Canarsie, Brooklyn

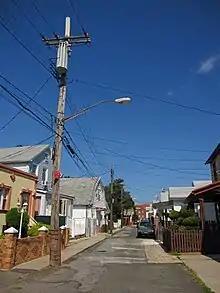
Bungalows in Canarsie

The Canarsie Line faced a steep drop in patronage in 1895, when frequent trolley service started operating to Coney Island. The line, which had operated a fleet of at least 10 vessels throughout its existence, stopped operating in 1905. The Canarsie Railroad, a subsidiary of the Brooklyn Rapid Transit Company, acquired the Brooklyn and Rockaway Beach line north of Rockaway Parkway on May 31, 1906. The BRT then announced that it would build an elevated railroad to Canarsie. This spurred speculation of rapid real estate development in Canarsie. Residents started constructing water and sewer pipes, as well as paving roads, in anticipation of this new development. The route south of Rockaway Parkway became an electric trolley shuttle route.